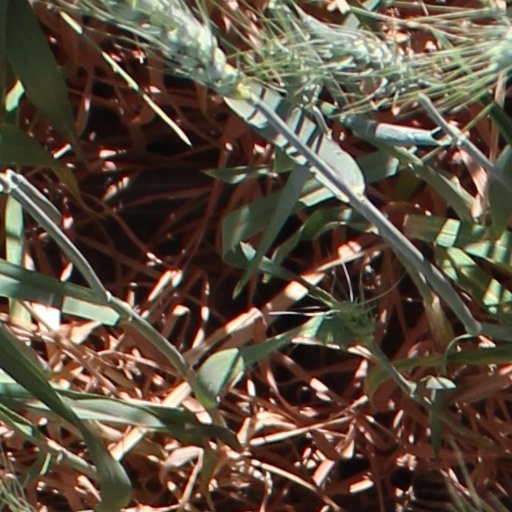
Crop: wheat